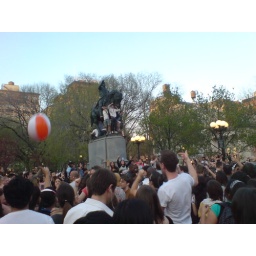
From the Silent Rave NYC, 4/08. People were tossing a beach ball around etc.